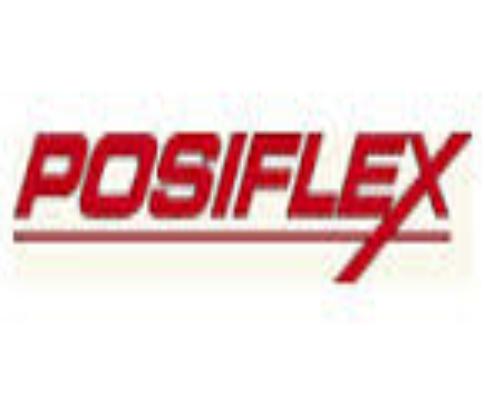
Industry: Others